Beyond the Farthest Star (film)

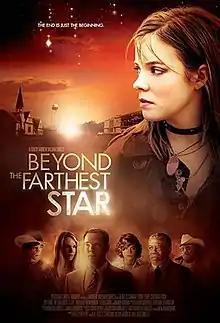
Film poster

Beyond the Farthest Star is a 2015 film directed by Andrew William Librizzi, based on the novel by Bodie & Brock Thoene.